Taniwhasaurus

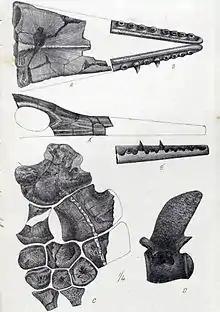
Cranial elements of specimen cataloged NMNZ R1536, the lectotype of "T. oweni", with associated vertebra and phalanges

The first known species, "Taniwhasaurus oweni", was discovered in the 1860s in the cliffs of Haumuri Bluff, located in the Conway Formation, eastern New Zealand. This formation is dated from the Upper Cretaceous, more precisely from the lower and middle Campanian stage. The first fossils formally attributed to this taxon were described by the Scottish naturalist James Hector in 1874. The skeletal material of "T. oweni" consisted of a skull, vertebrae and paddles, divided into three distinct sections. In 1888, noting that the fossils are incomplete, Richard Lydekker uncertainly placed "T. oweni" within the genus "Platecarpus", being renamed "Platecarpus oweni". In 1897, in his revision of the distribution of mosasaurs, Samuel Wendell Williston put "Taniwhasaurus" back as a separate genus, but considered it to still be close to "Platecarpus". As Hector did not designate a holotype fossil for this taxona, Samuel Paul Welles and D. R. Gregg designate specimen NMNZ R1536, a fragmented skull consisting of frontal and parietal bone accompanied by partial dentary bone, as the lectotype of "T. oweni" in 1971. The genus name "Taniwhasaurus" is made up of the Māori word "Taniwha", and the Ancient Greek word σαῦρος ("saûros", "lizard"), all literally meaning "lizard of Taniwha", in reference to a supernatural aquatic creature from Māori mythology. The specific epithet "oweni" is named in honor of the famous English paleontologist Richard Owen, who was the first to describe the Mesozoic marine reptiles of New Zealand.